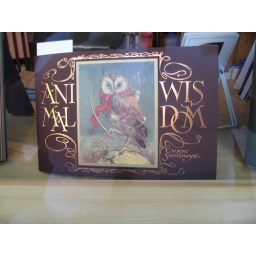
200 Owl book in shop window